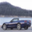
Label: automobile